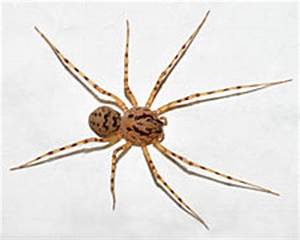
Label: ragno